Ramarama, New Zealand

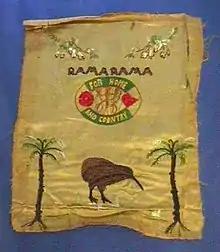
Country Women's Institute (CWI), Ramarama branch banner

The Ramarama branch of the Country Women's Institute, like many women's CWI groups across New Zealand supported the women and their families in the area. First formed in Ramarama on 10 May 1933, it took a very active part in raising money for the building of the Ramarama Hall. They held a Queen Carnival and took an active part in all other fund raising for the project.